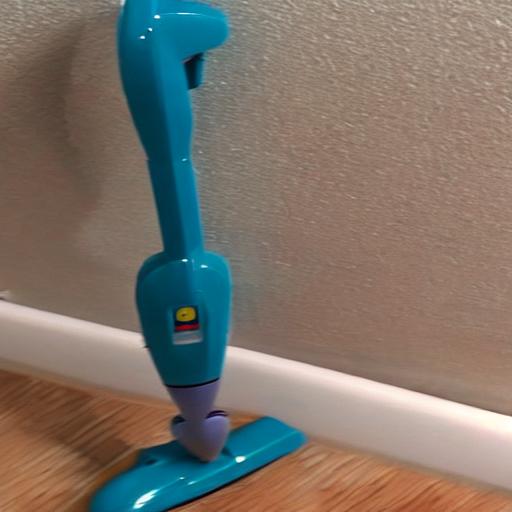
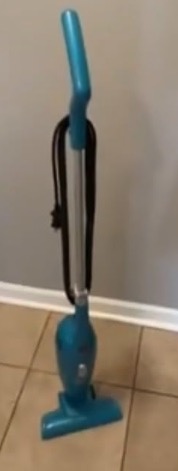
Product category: items_vacuum
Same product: no